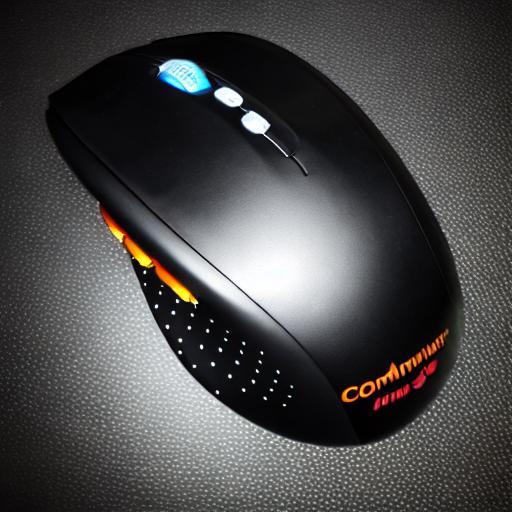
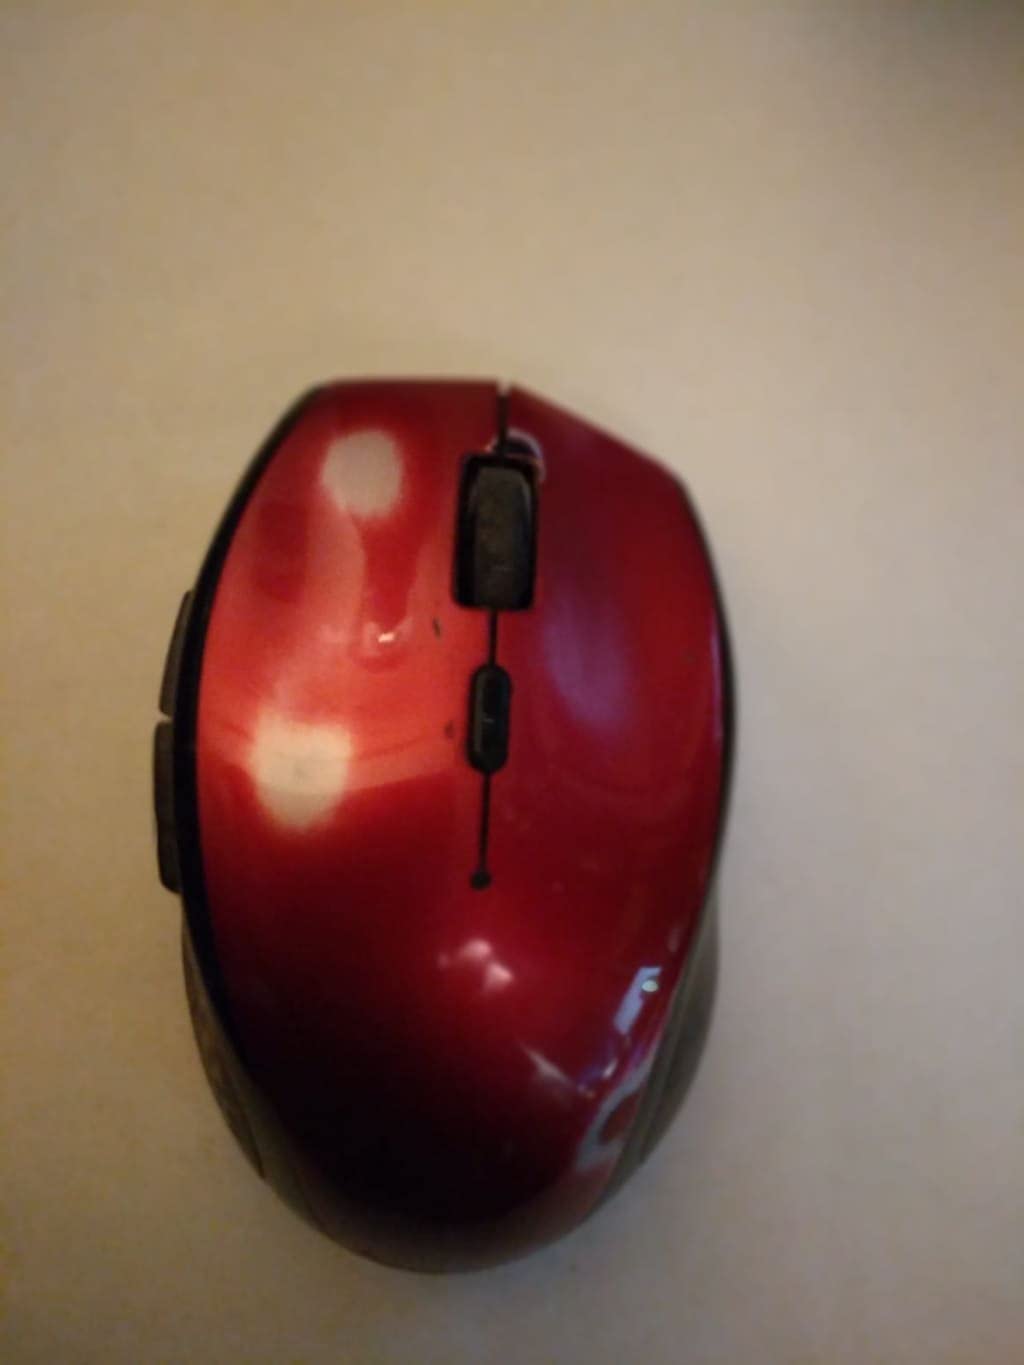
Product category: mouse
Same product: no